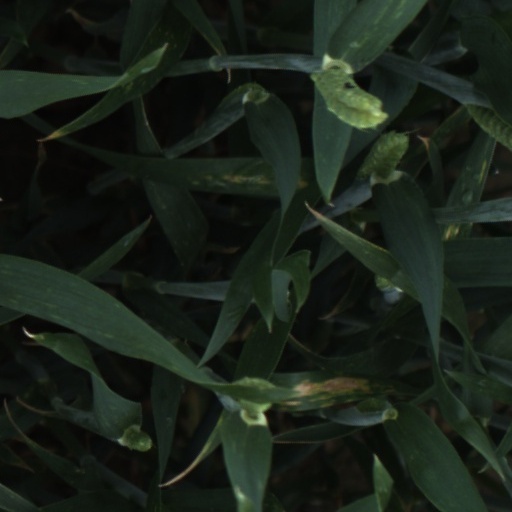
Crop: wheat